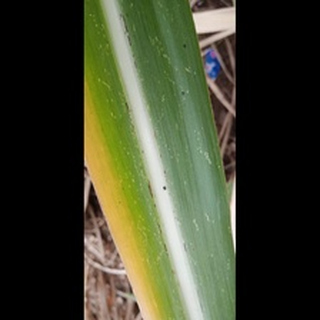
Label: sugarcane_yellow_leaf_disease